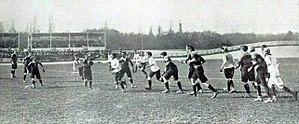
Charge des avants lyonnais (en blanc), vainqueurs du championnat de France de rugby 1910 (FC Lyon lauréat).
Le Football Club de Lyon (rugby à XV) est la section rugby à XV du club omnisports Football Club de Lyon. Elle est l'une des deux premières sections à avoir été créées au sein du club. Le club remporte notamment le Championnat de France 1909-1910. Les activités de rugby à XV sont interrompues en 1945, au FCL.